Pileus (hat)

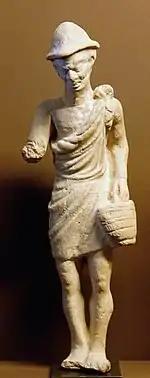
Ancient Greek terracotta statuette of a peasant wearing a pilos, 1st century BC

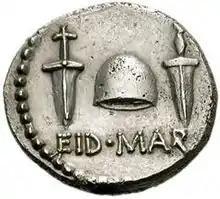
Pileus between two daggers, on the reverse of a denarius issued by Brutus to commemorate the assassination of Julius Caesar on the Ides of March

The pilos (Greek: πῖλος, "felt") was a typical conical hat in Ancient Greece among travelers, workmen and sailors, though sometimes a low, broad-rimmed version was also preferred, known as "petasos". It could be made of felt or leather. The pilos together with the petasos were the most common types of hats in Archaic and Classical era (8th–4th century BC) Greece.